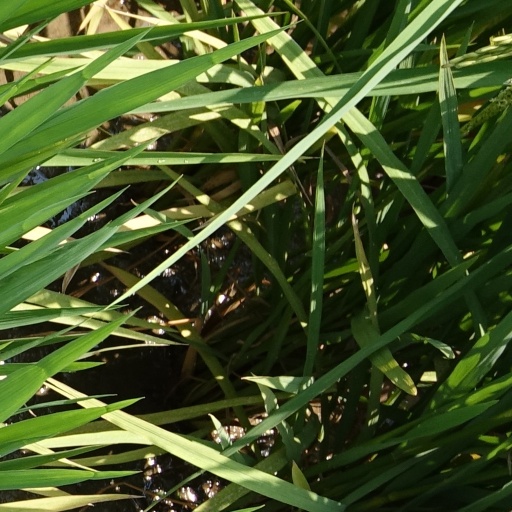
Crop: rice